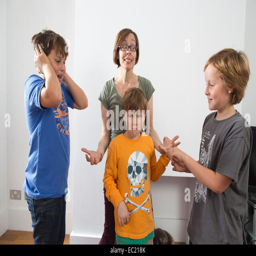
a mother trying to break up her children fighting at home